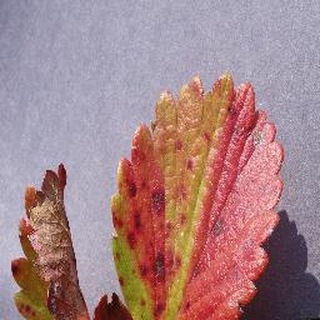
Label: strawberry_leaf_scorch